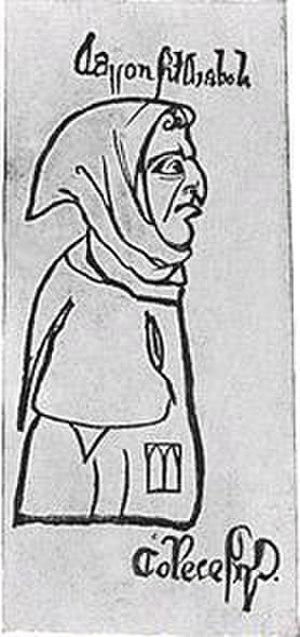
La Judensau est le terme utilisé pour désigner des motifs animaliers métaphoriques apparus au Moyen Âge dans l’art chrétien anti-Juifs et dans les caricatures antisémites presque exclusivement dans les pays de langue germanique. L’utilisation du thème du cochon vise à humilier, car le porc est considéré comme un animal impur et interdit à la consommation selon les lois de la cacherout.